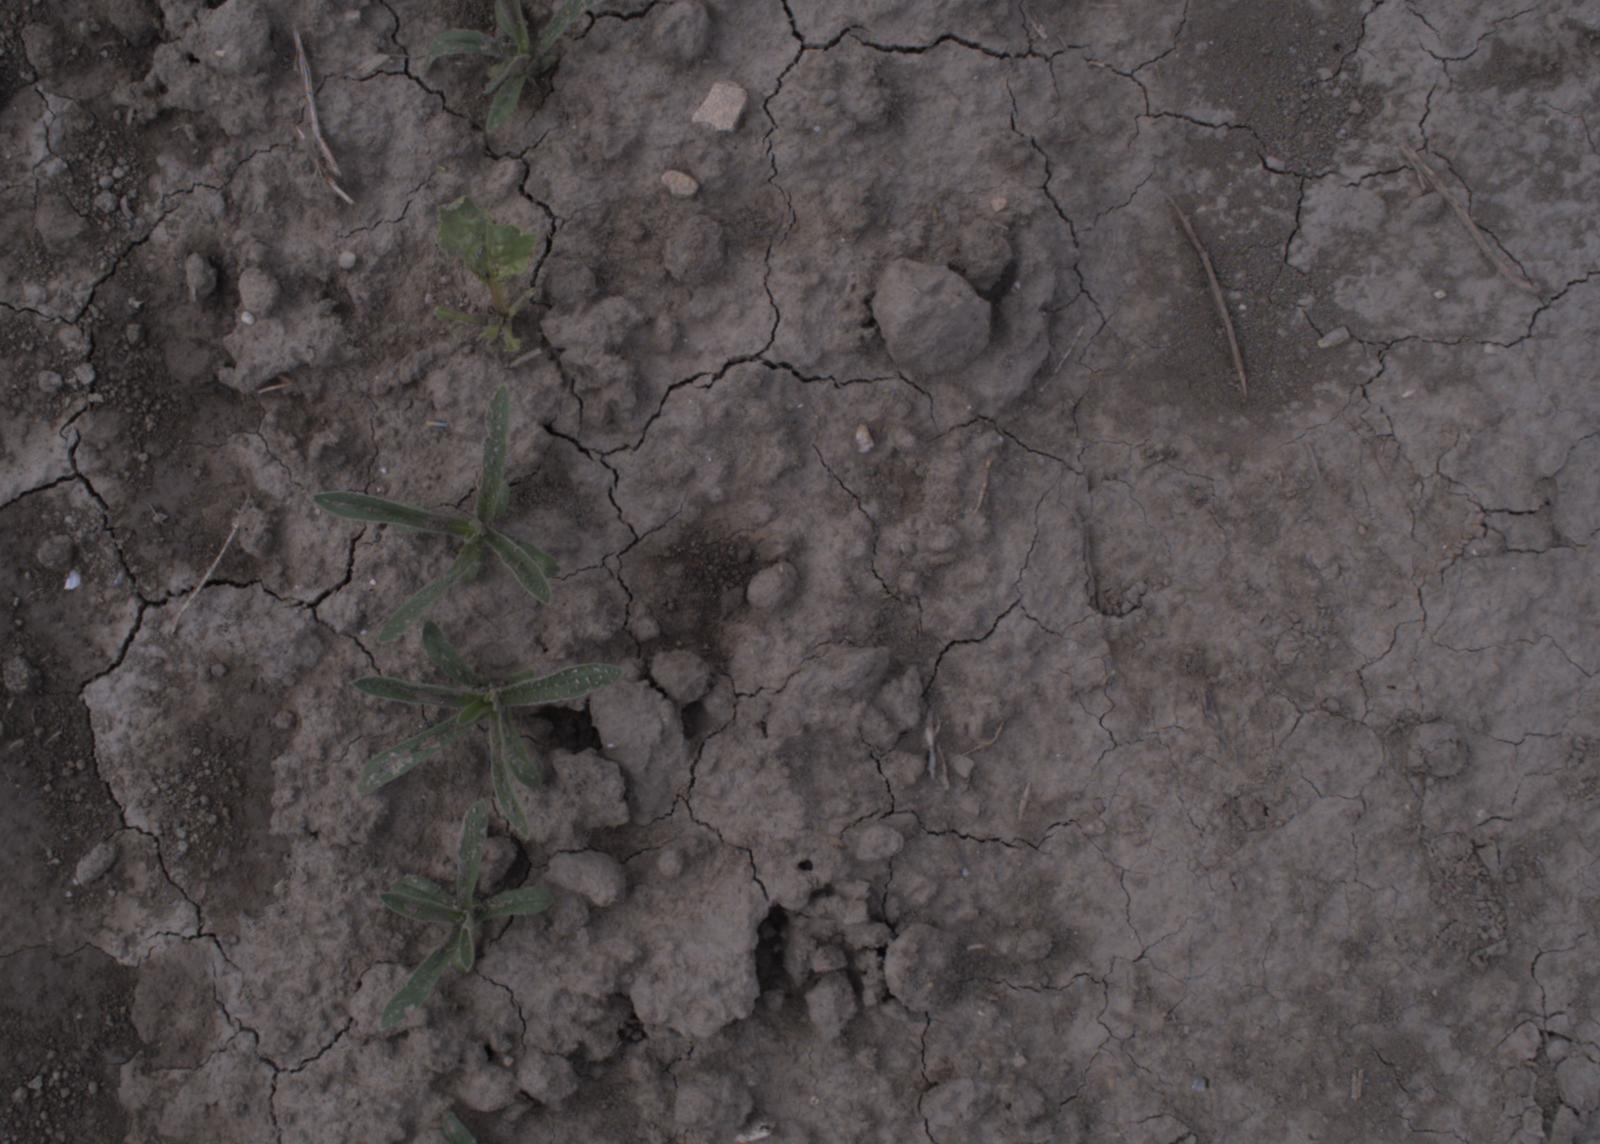
Capture date: 24.08.2020 10:53:56
Weather: mixed
Wind: medium
Seeding date: 21.07.2020
Plant canopy height (mm): 910